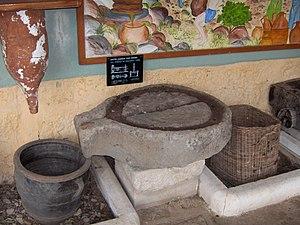
L’olivier est un arbre fruitier qui produit les olives, un fruit consommé sous diverses formes et dont on extrait une des principales huiles alimentaires, l'huile d'olive. C'est la variété, domestiquée depuis plusieurs millénaires et cultivée principalement dans les régions de climat méditerranéen, de l'une des sous-espèces de Olea europaea, une espèce d'arbres et d'arbustes de la famille des Oléacées.
Un moulin à huile est un moulin permettant de presser par exemple des olives, des graines oléagineuses ou bien encore des fruits à coque afin d'en extraire de l'huile.